Vern Bickford

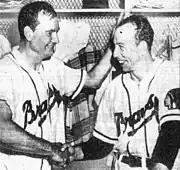
Boston Braves catcher Walker Cooper (left) congratulates his battery mate Bickford (right) following his no-hitter on August 11, 1950, against the Brooklyn Dodgers.

In 1949, Bickford went 16–11 with a 4.25 earned run average and made the National League All-Star team. He finished seventh in the league in complete games (15) and third in games started (36) behind teammate Warren Spahn and Ken Raffensberger of the Cincinnati Reds. He lost a no-hitter in the ninth inning in one of those games. At season's end Bickford, alongside Spahn and teammate Johnny Sain created one of the most formidable pitching trios in the league for the next several years.